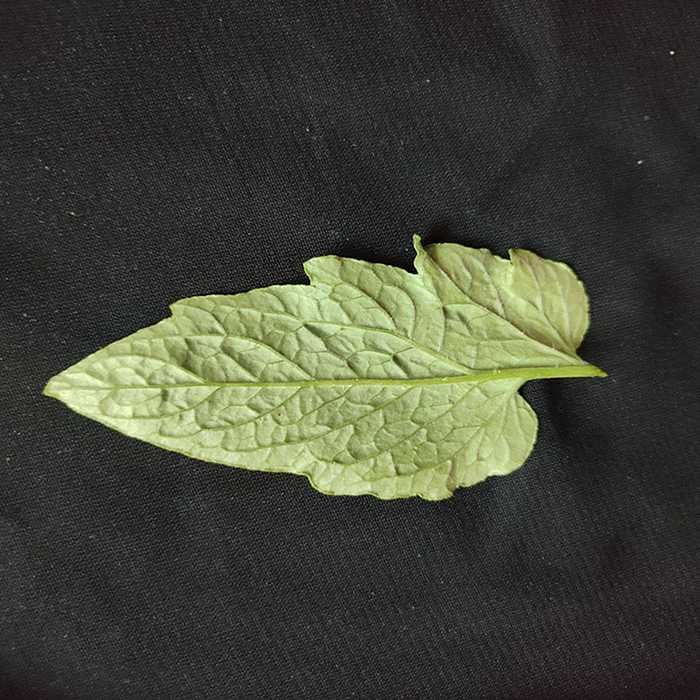
Plant: Tomato
Label: Tomato Fresh leaf